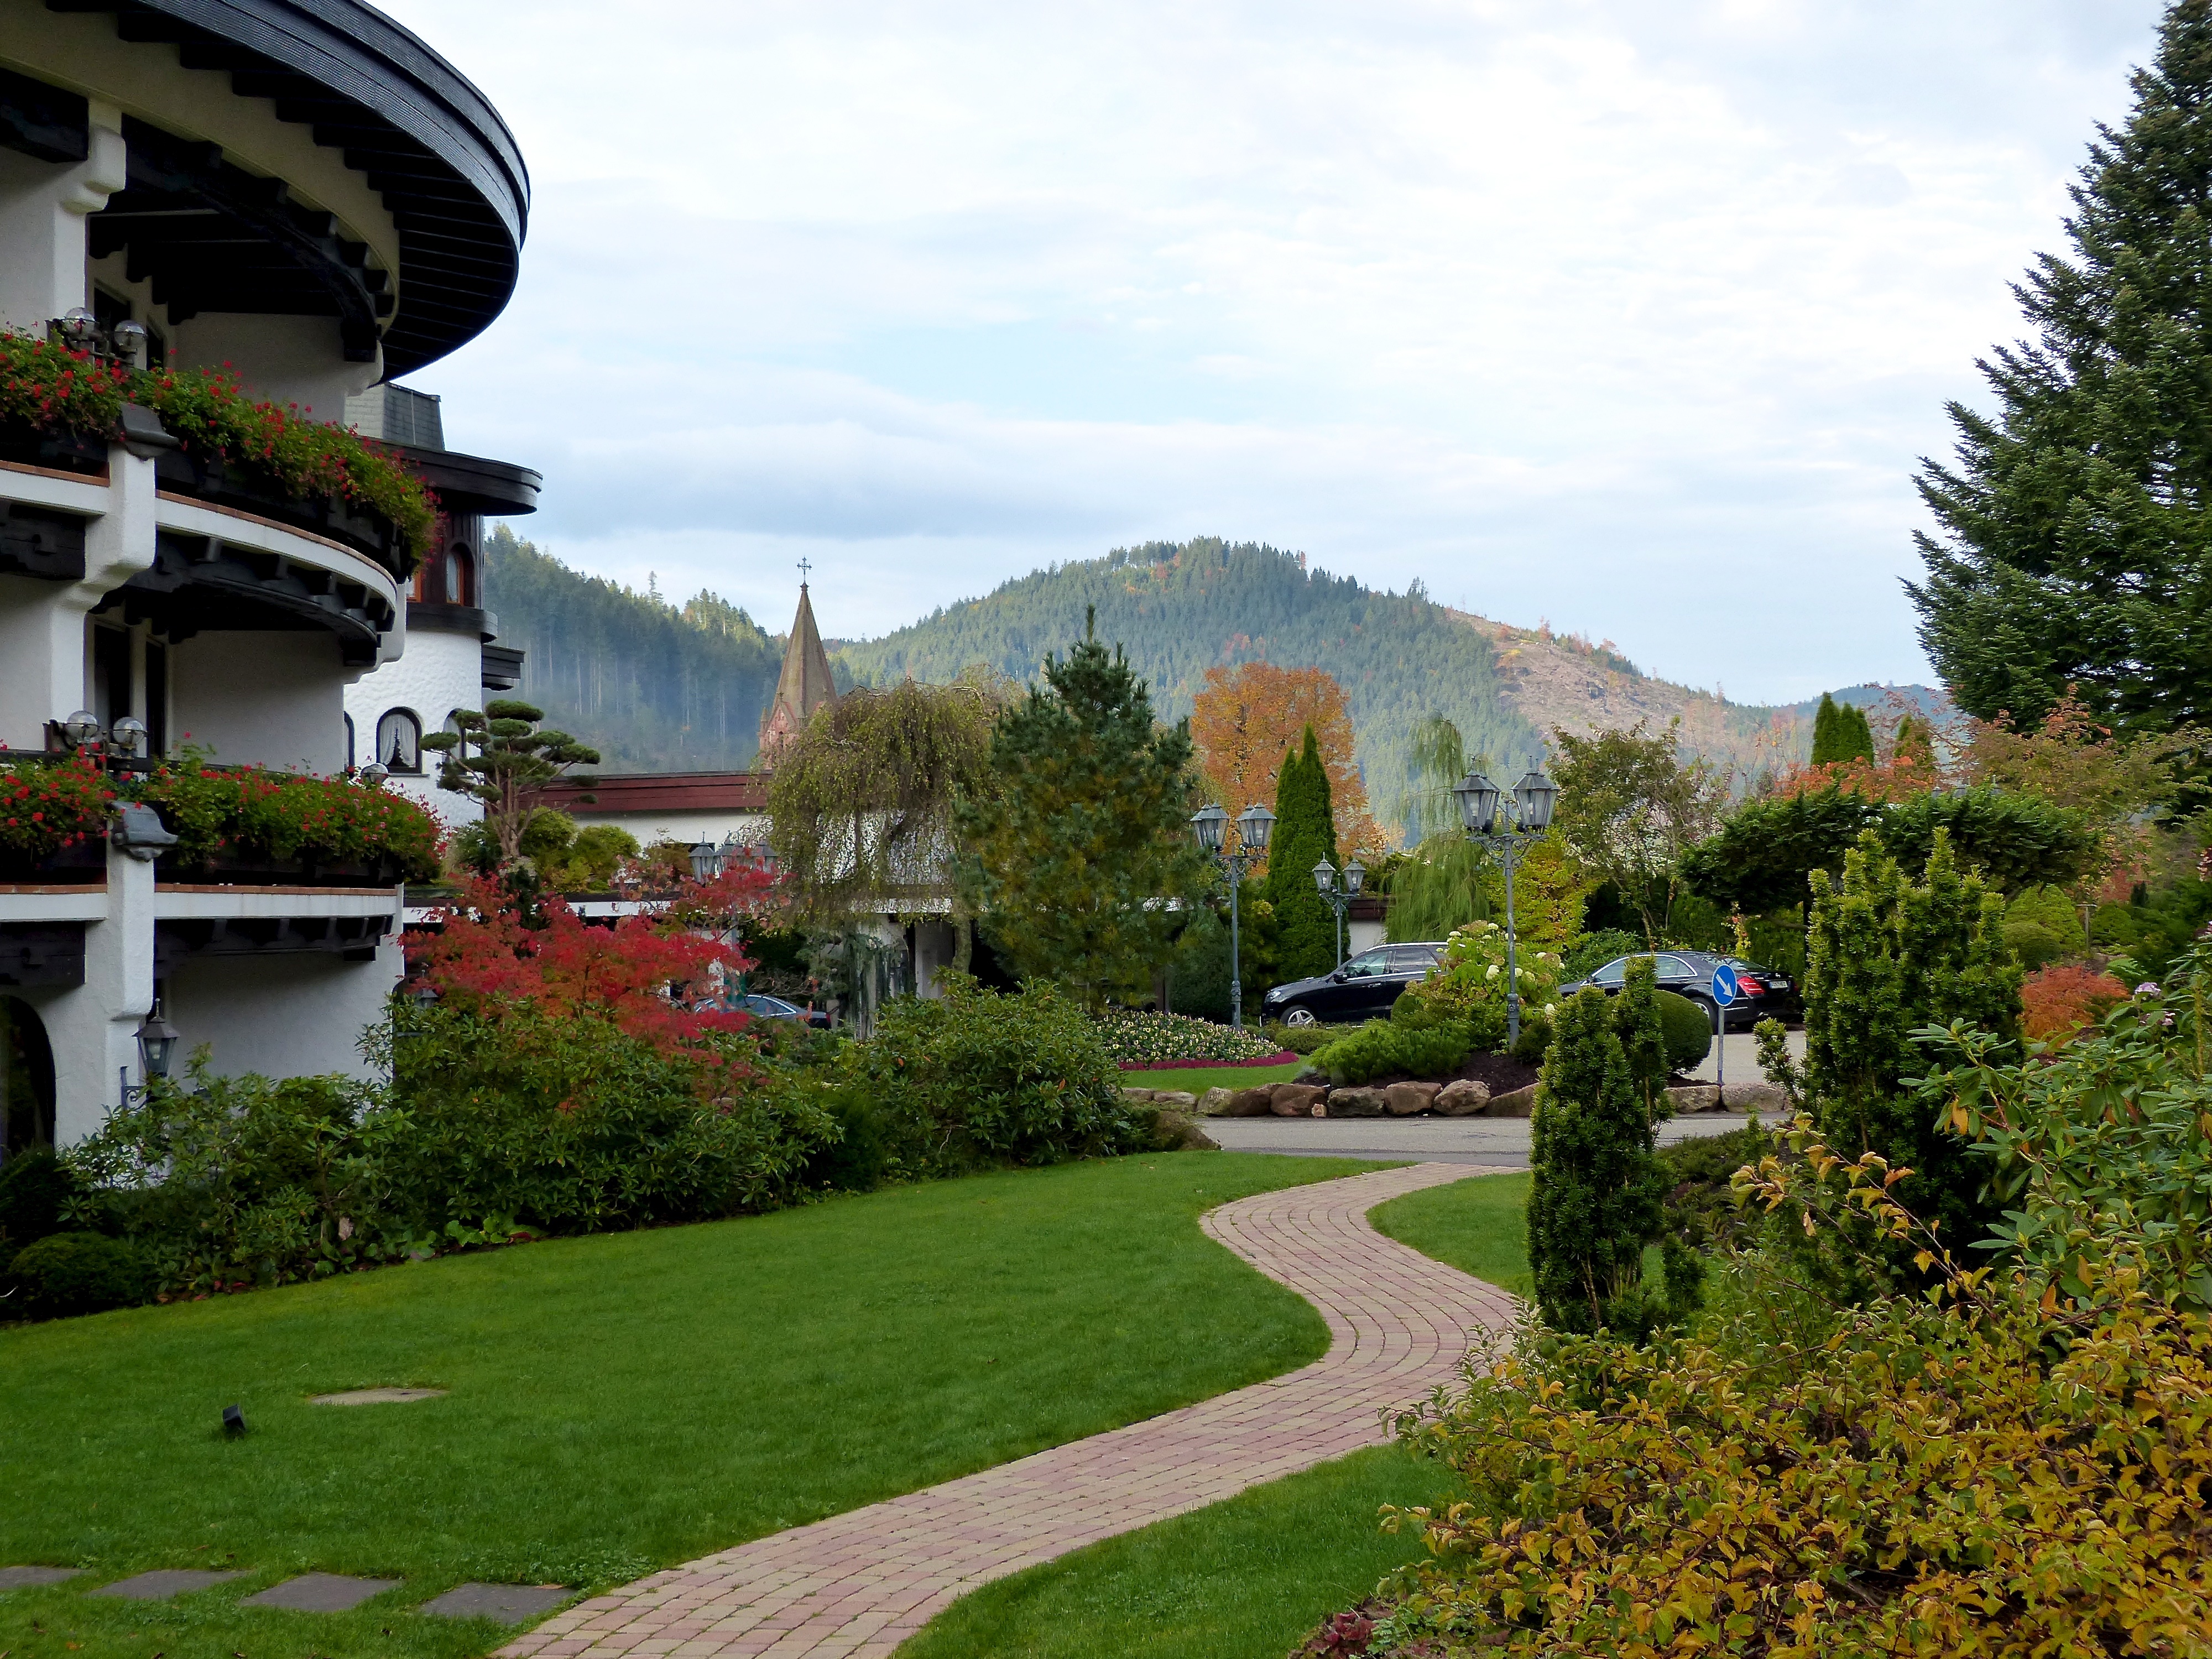
landscape, forest, hiking, lawn, fall, flower, travel, foliage, europe, autumn, park, black, garden, trees, leaves, hotel, germany, schwarzwald, botanical garden, estate, baiersbronn, mitteltal, bareiss, residential area